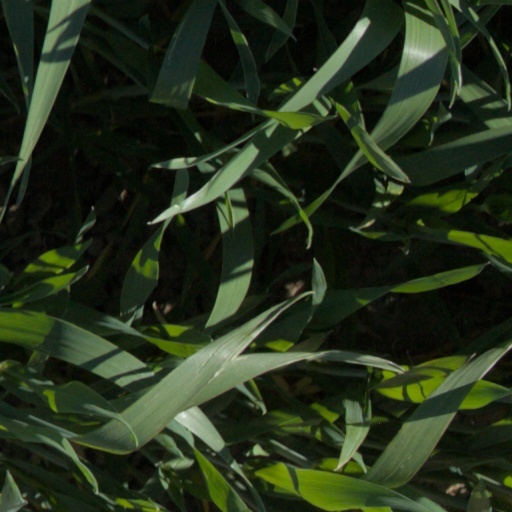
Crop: wheat